Liberty First Credit Union Arena

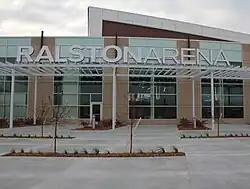

The Liberty First Credit Union Arena, formerly known as Ralston Arena and sometimes as Ralston Sports and Event Center, is an arena located in Ralston, Nebraska, a suburb of Omaha. It serves as the home of the Omaha Lancers of the United States Hockey League and the Omaha Beef of the National Arena League (NAL). It was home to the Omaha Mavericks NCAA Division I men's basketball team, representing the University of Nebraska Omaha, from its opening until the end of the 2014–15 season. The school opened Baxter Arena for the 2015–16 season.